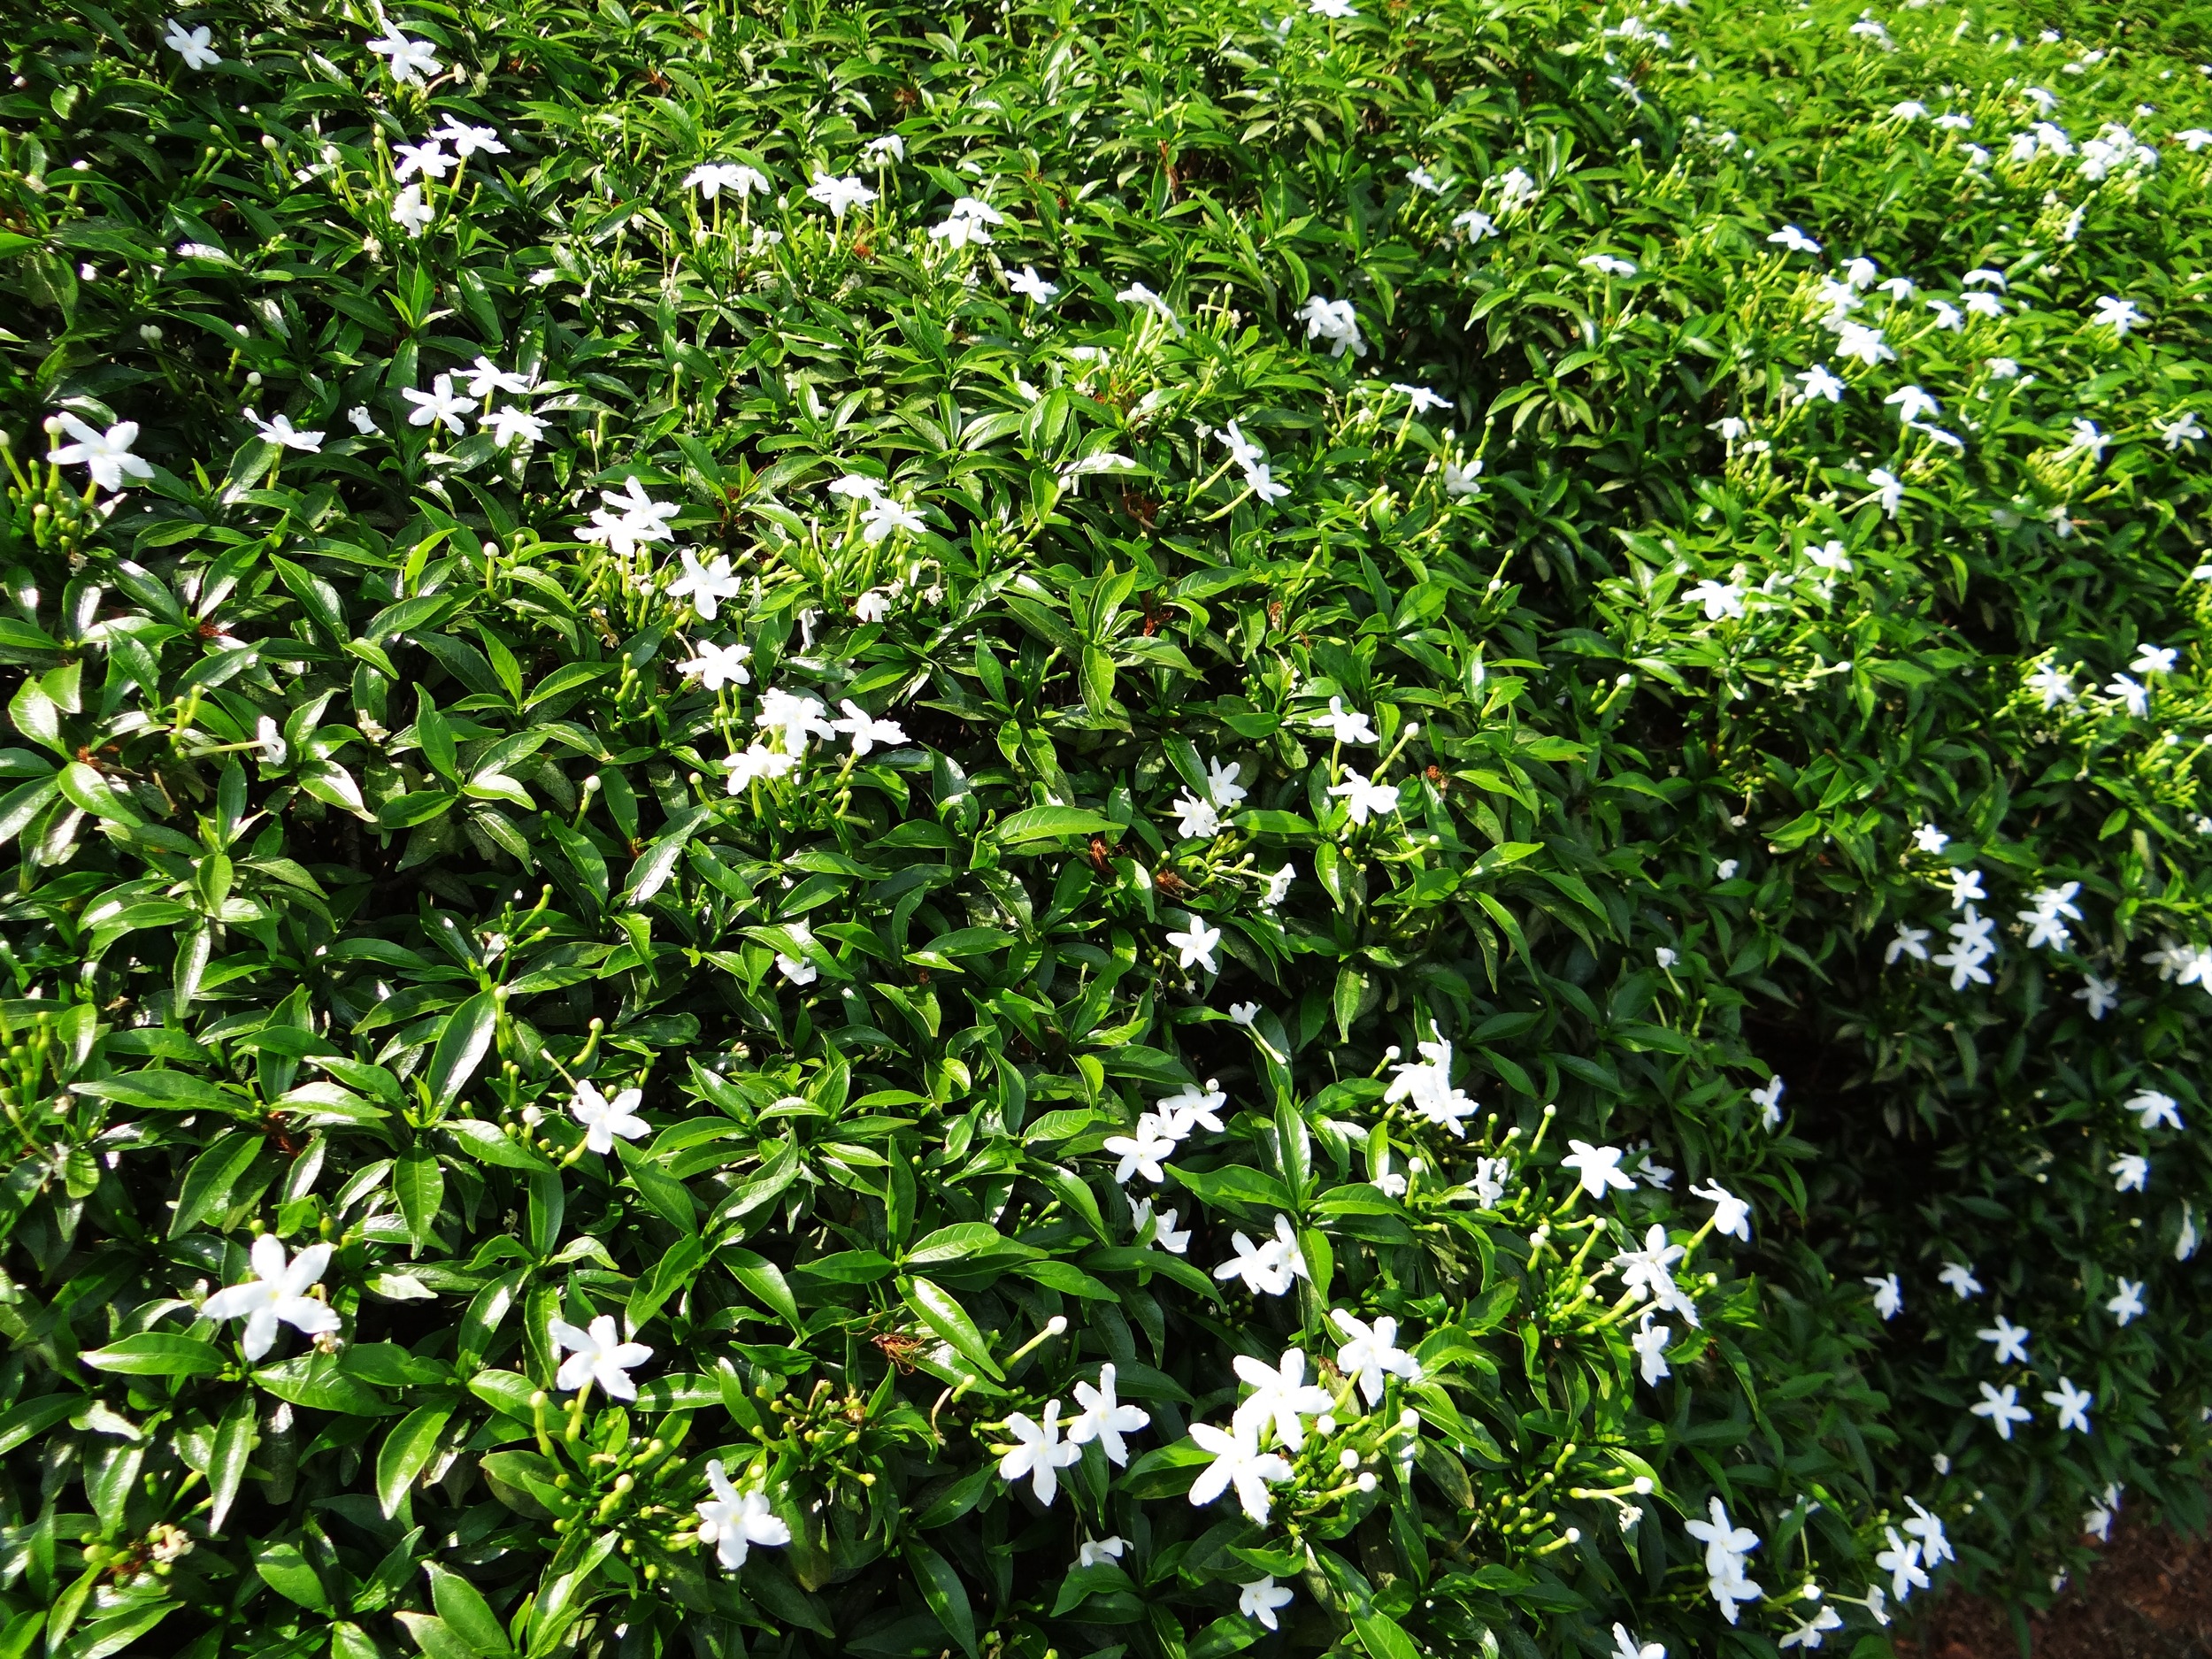
tree, plant, leaf, flower, produce, evergreen, flora, shrub, groundcover, india, dwarf, jasmine, flowering plant, woody plant, land plant, carnation of india, dwarf crape jasmine, dwarf confederate jasmine, chandni, tabernaemontana divaricata, crape jasmine, moonbeam, tagar